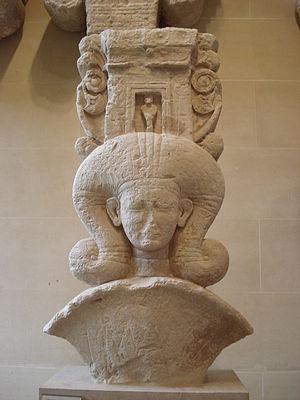
Les Phéniciens sont un peuple antique originaire des cités de Phénicie, région qui correspond approximativement au Liban actuel. Cette dénomination provient des auteurs grecs qui ont écrit à leur sujet. La Phénicie a toujours été divisée entre plusieurs cités, dont les plus importantes étaient Byblos, Sidon, Tyr et Arwad, et on ne sait pas si celles-ci ont eu conscience d'une identité commune. Les historiens ont repris l'adjectif « phénicien » pour désigner la civilisation qui s'est épanouie dans la région entre 1200 et 300 av. J.-C.